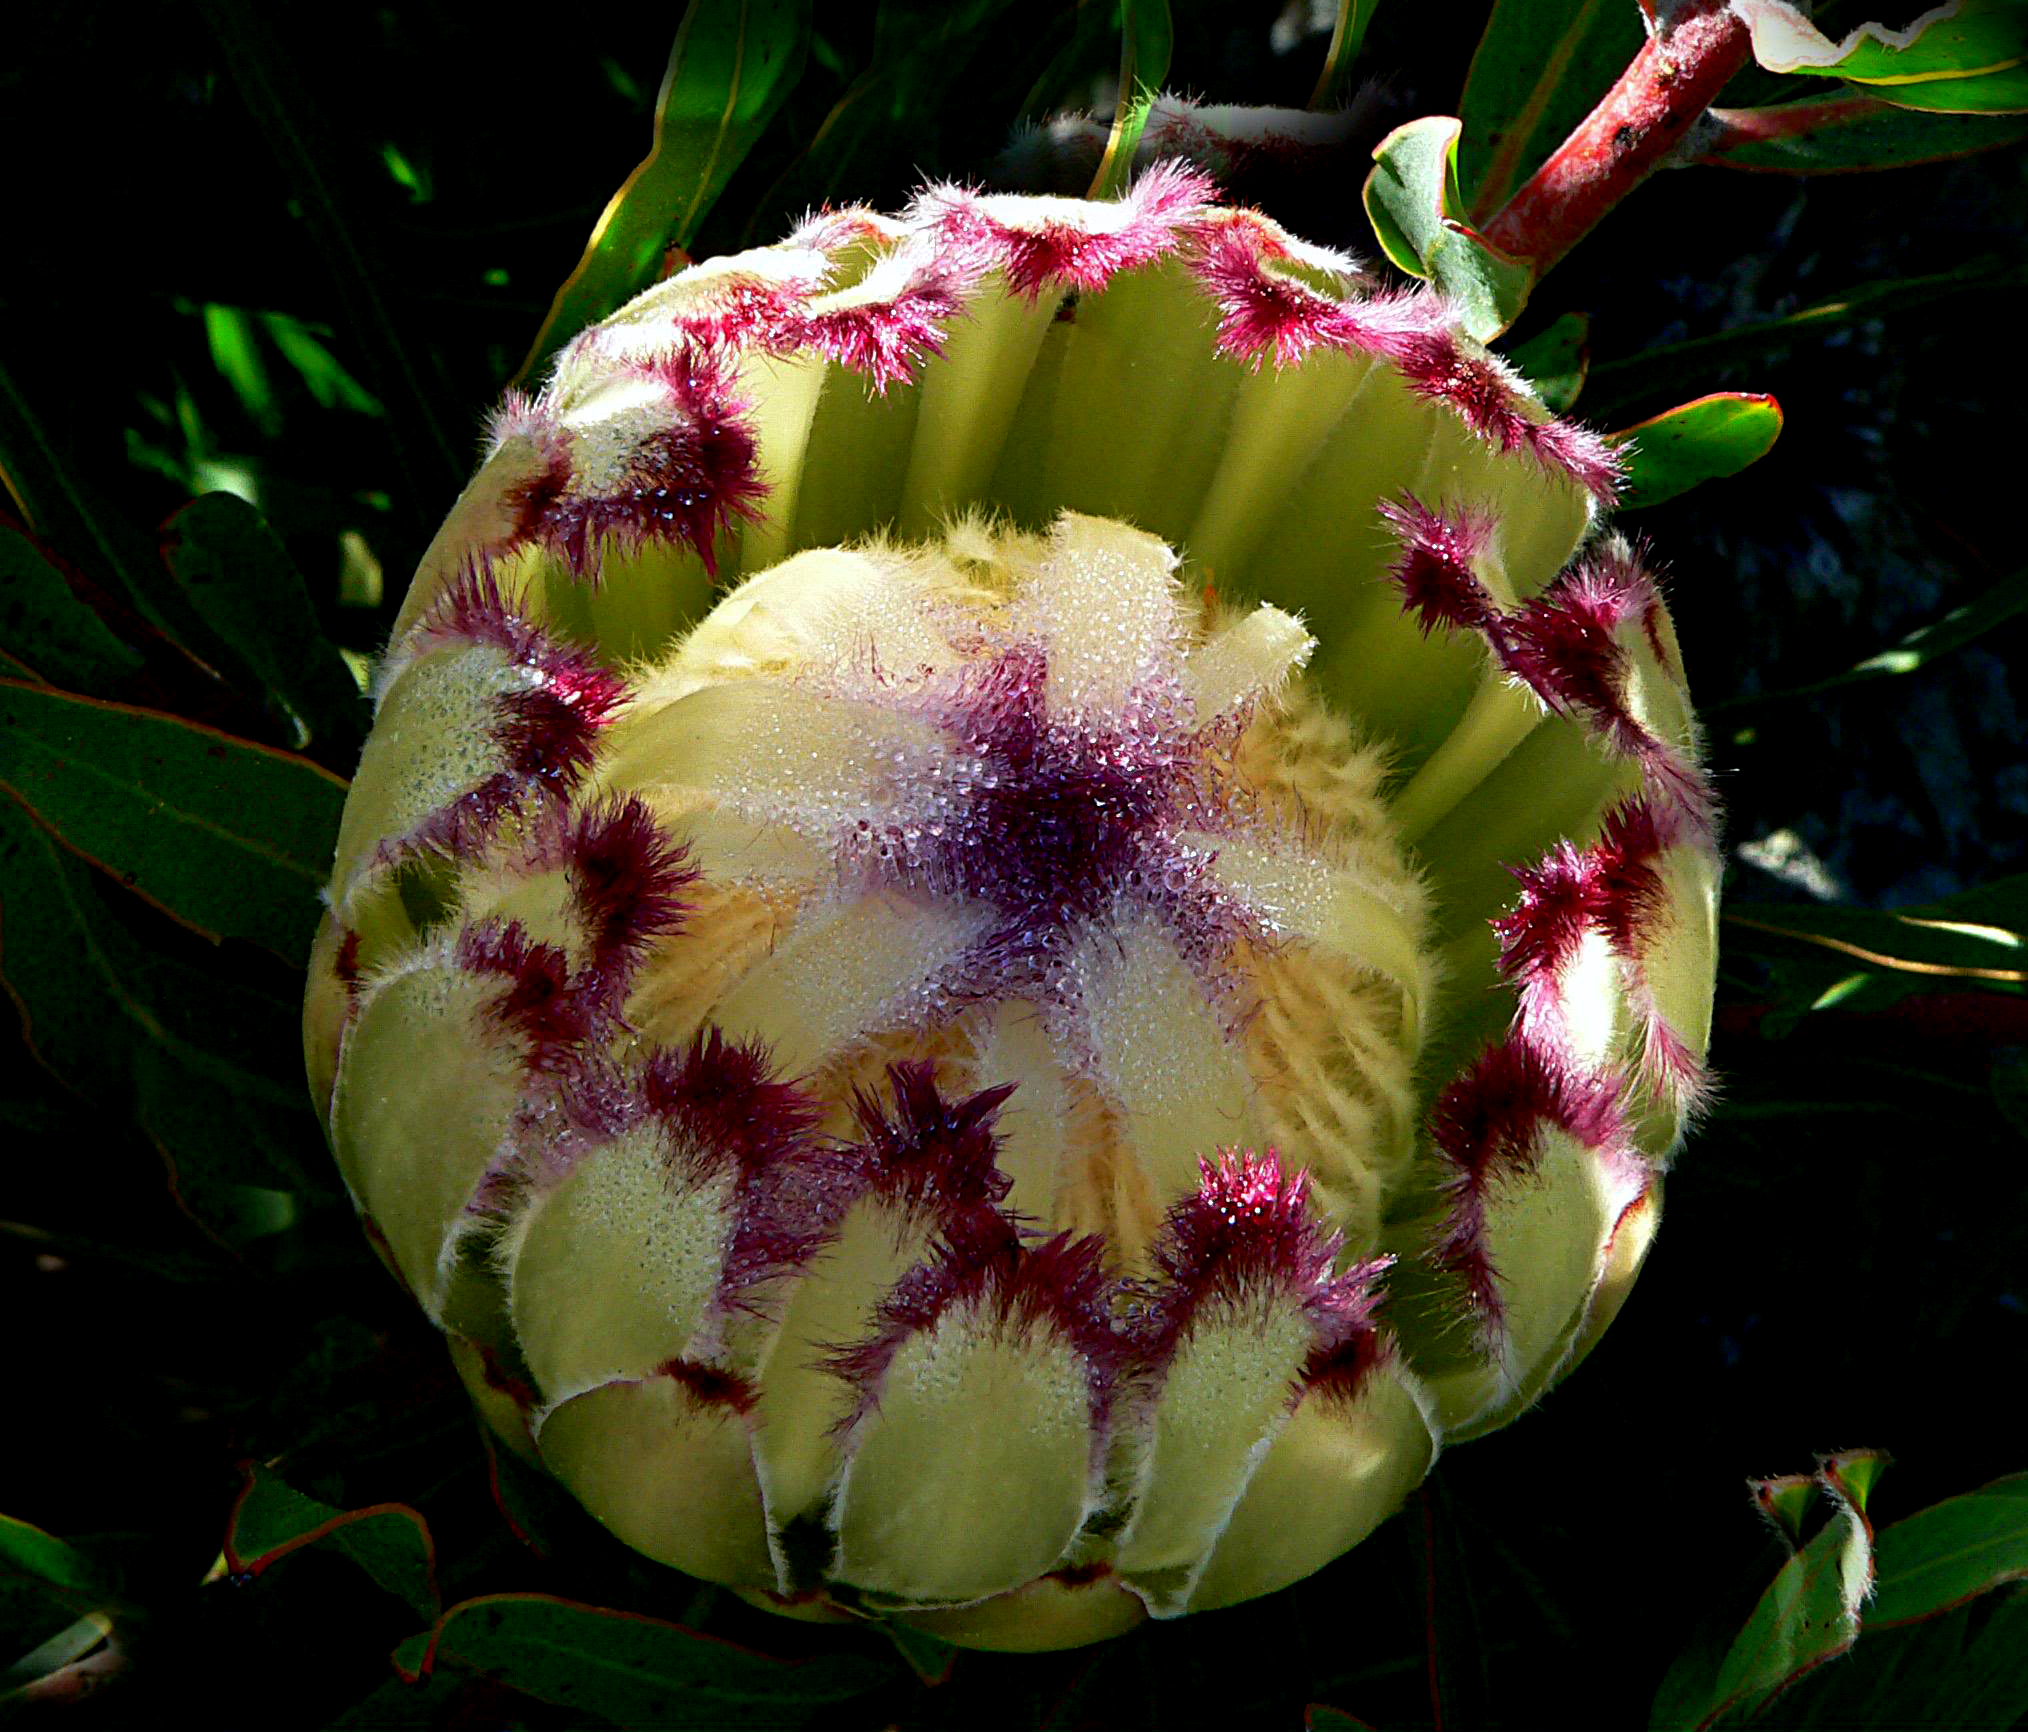
blossom, cactus, plant, flower, petal, produce, botany, flora, wildflower, publicdomain, protea, macro photography, flowering plant, land plant